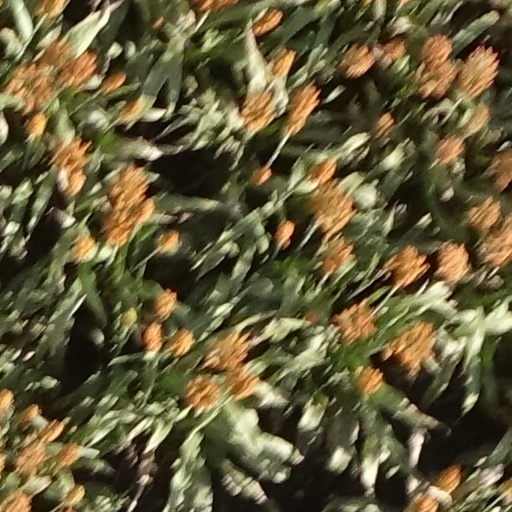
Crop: sorghum